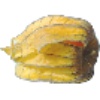
Label: Physalis with Husk 1